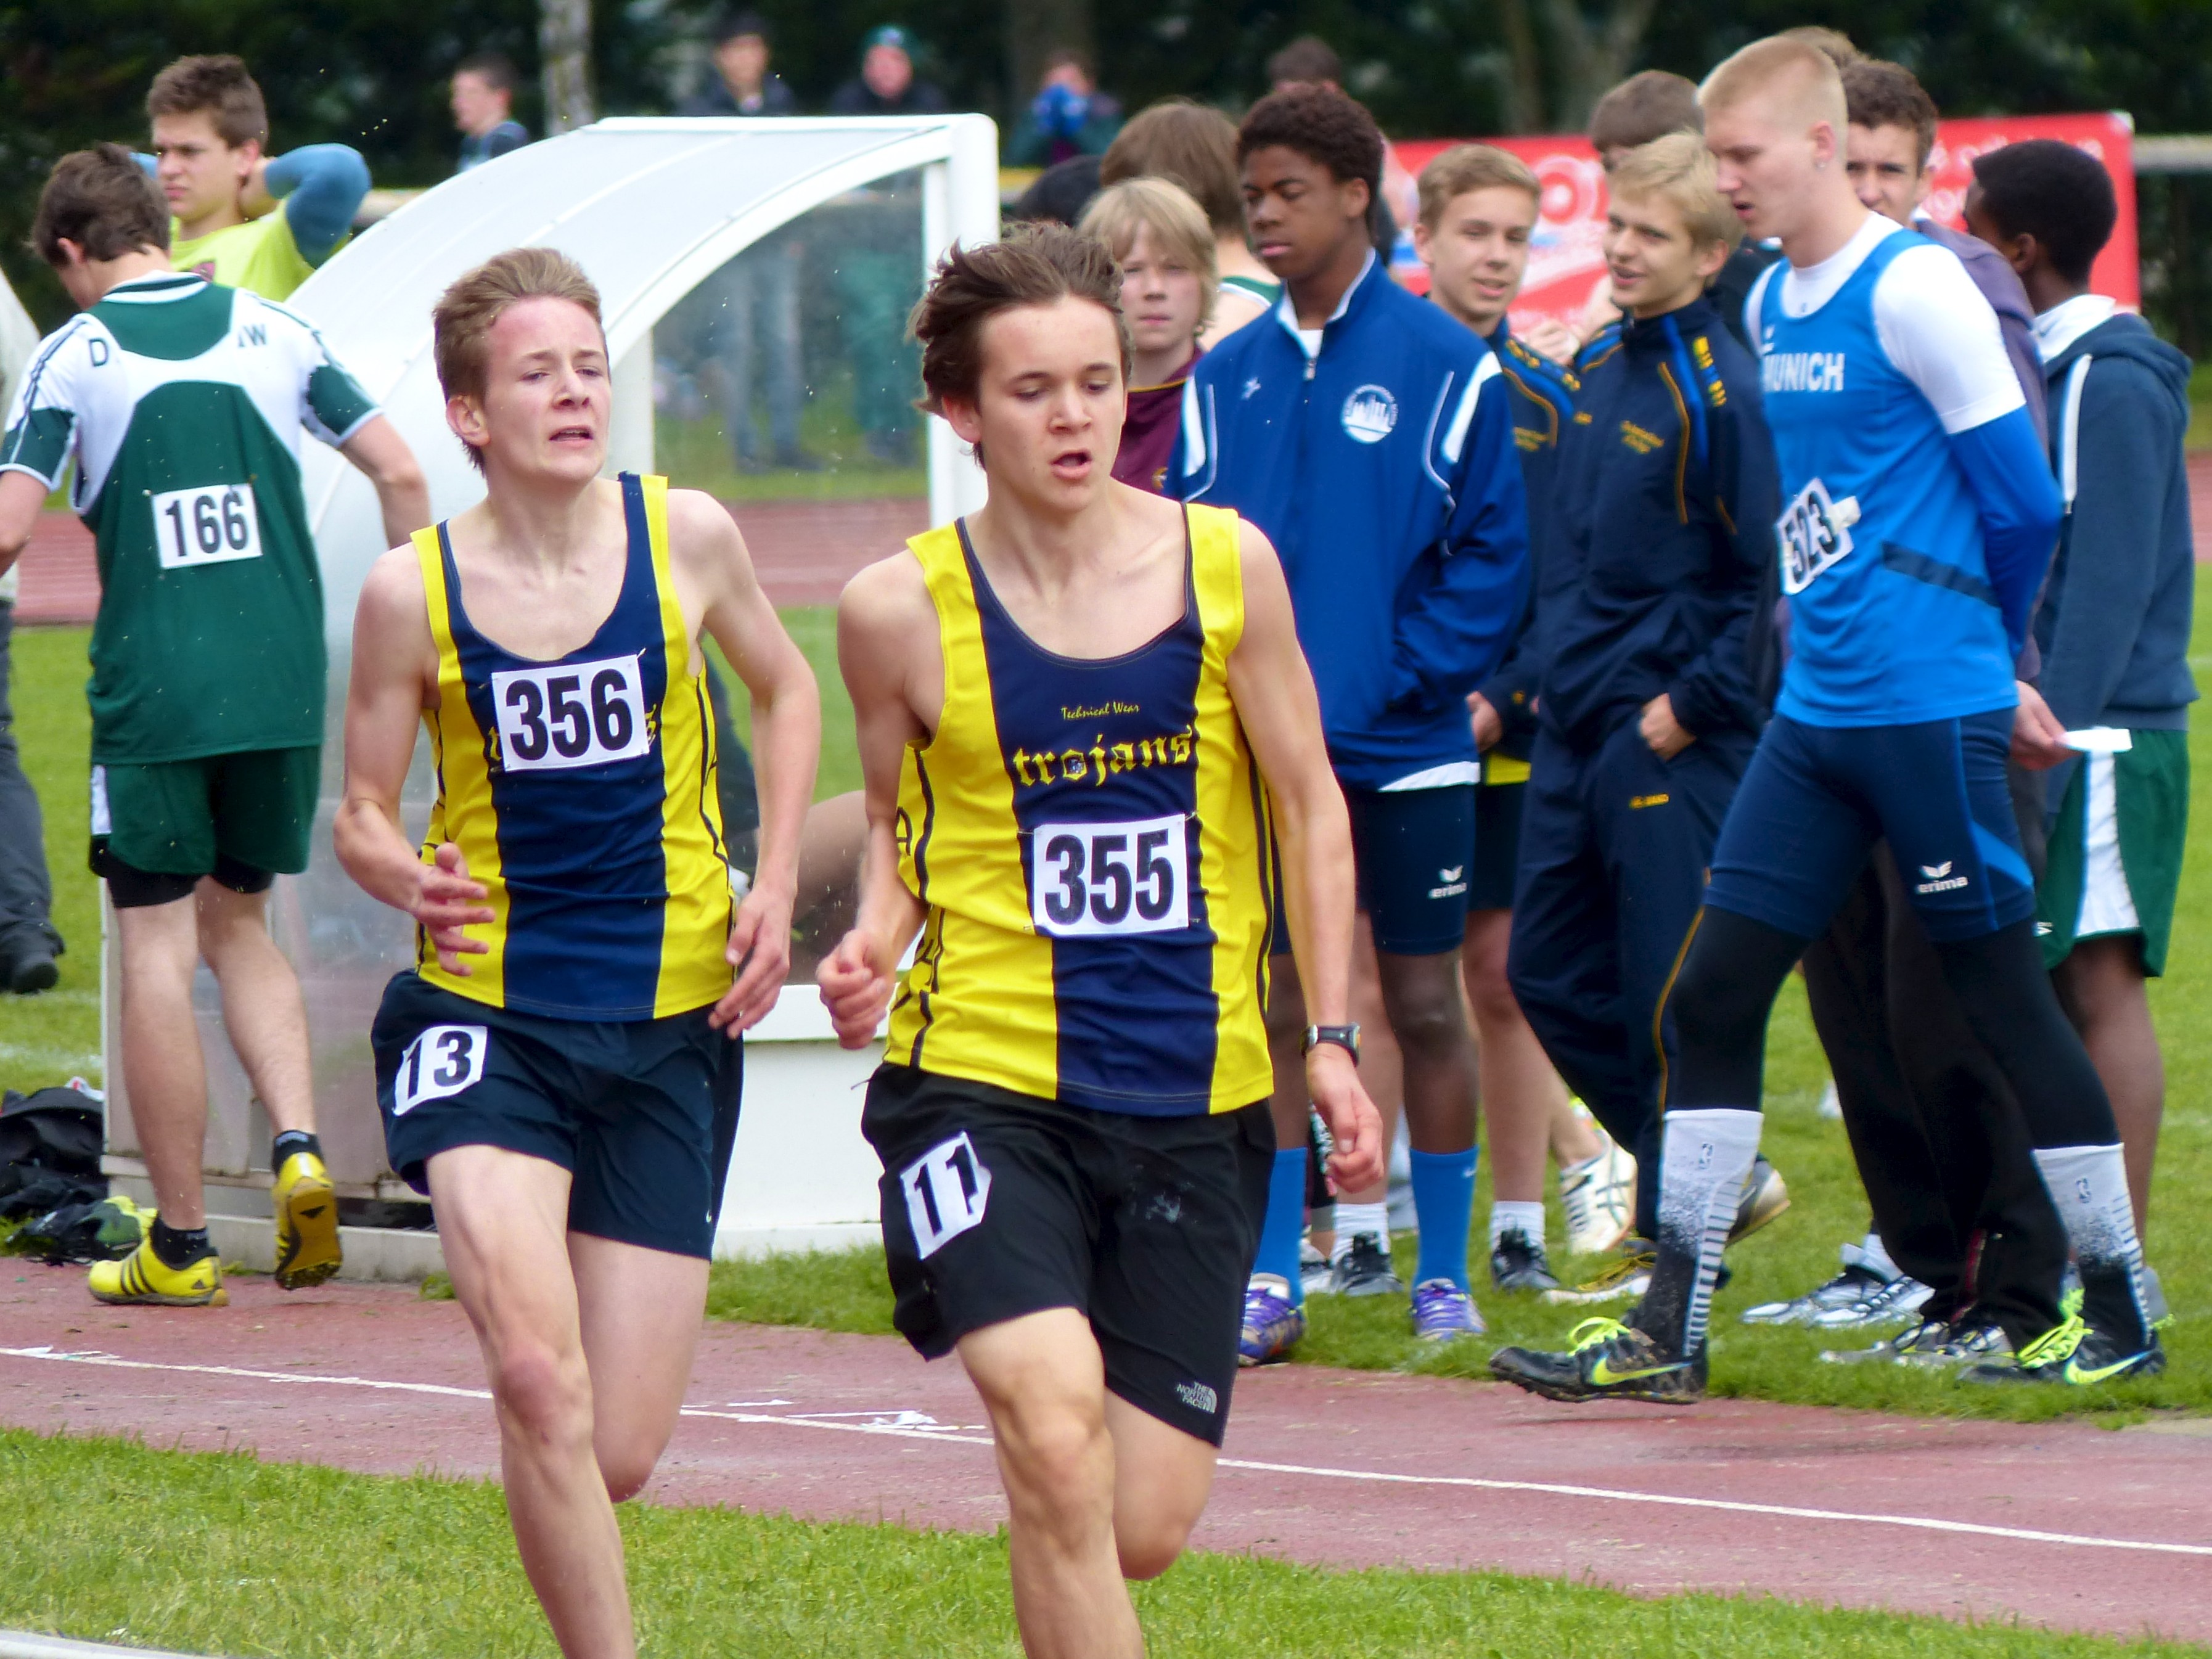
person, running, paris, 2013, team, sports, endurance, highschool, athletics, isst, sprint, trackandfield, physical exercise, human action, endurance sports, duathlon, track and field athletics, cross country running, middle distance running, 800 metres, 4 100 metres relay